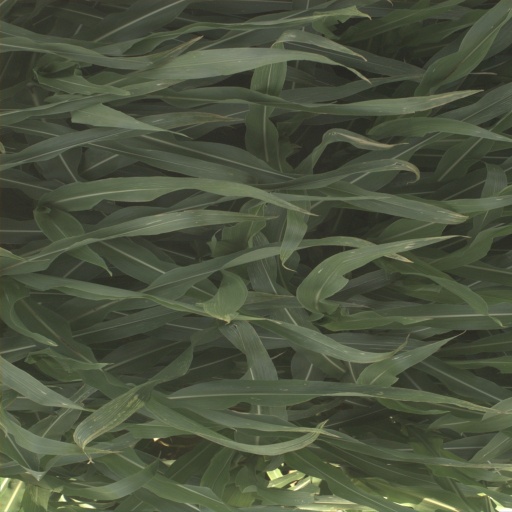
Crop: sorghum